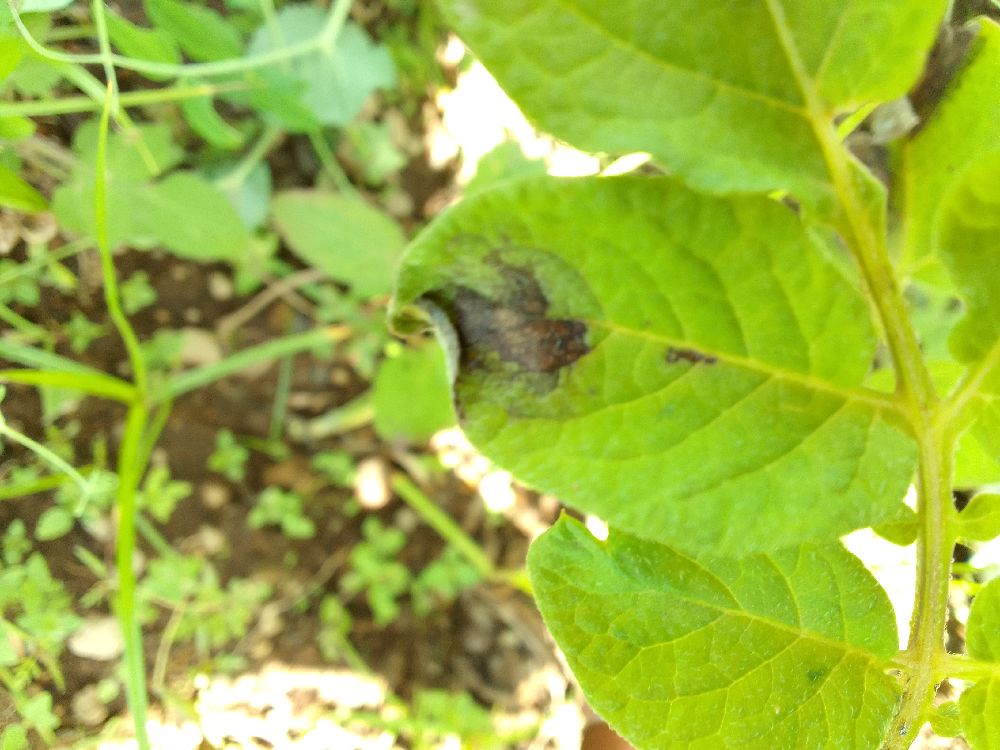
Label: Late blight